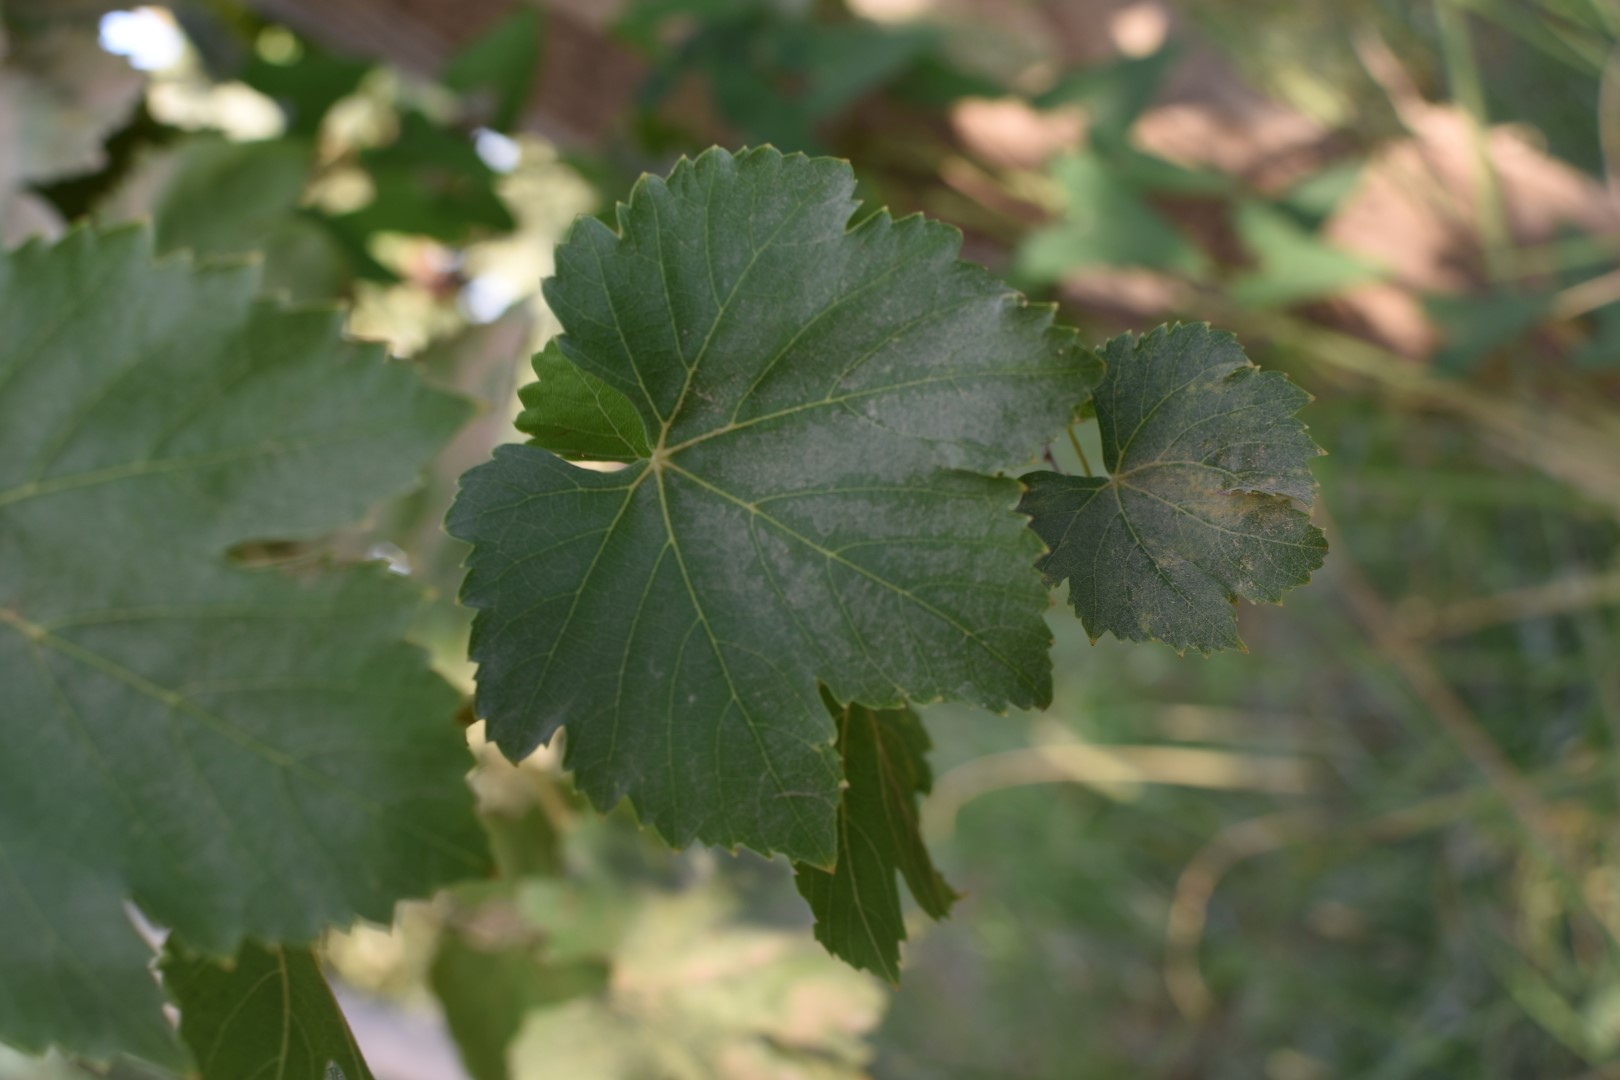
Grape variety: Thompson Seedless